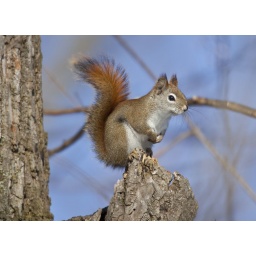
on the snow covered forest floor is like looking for construction work in this economic enviroment....